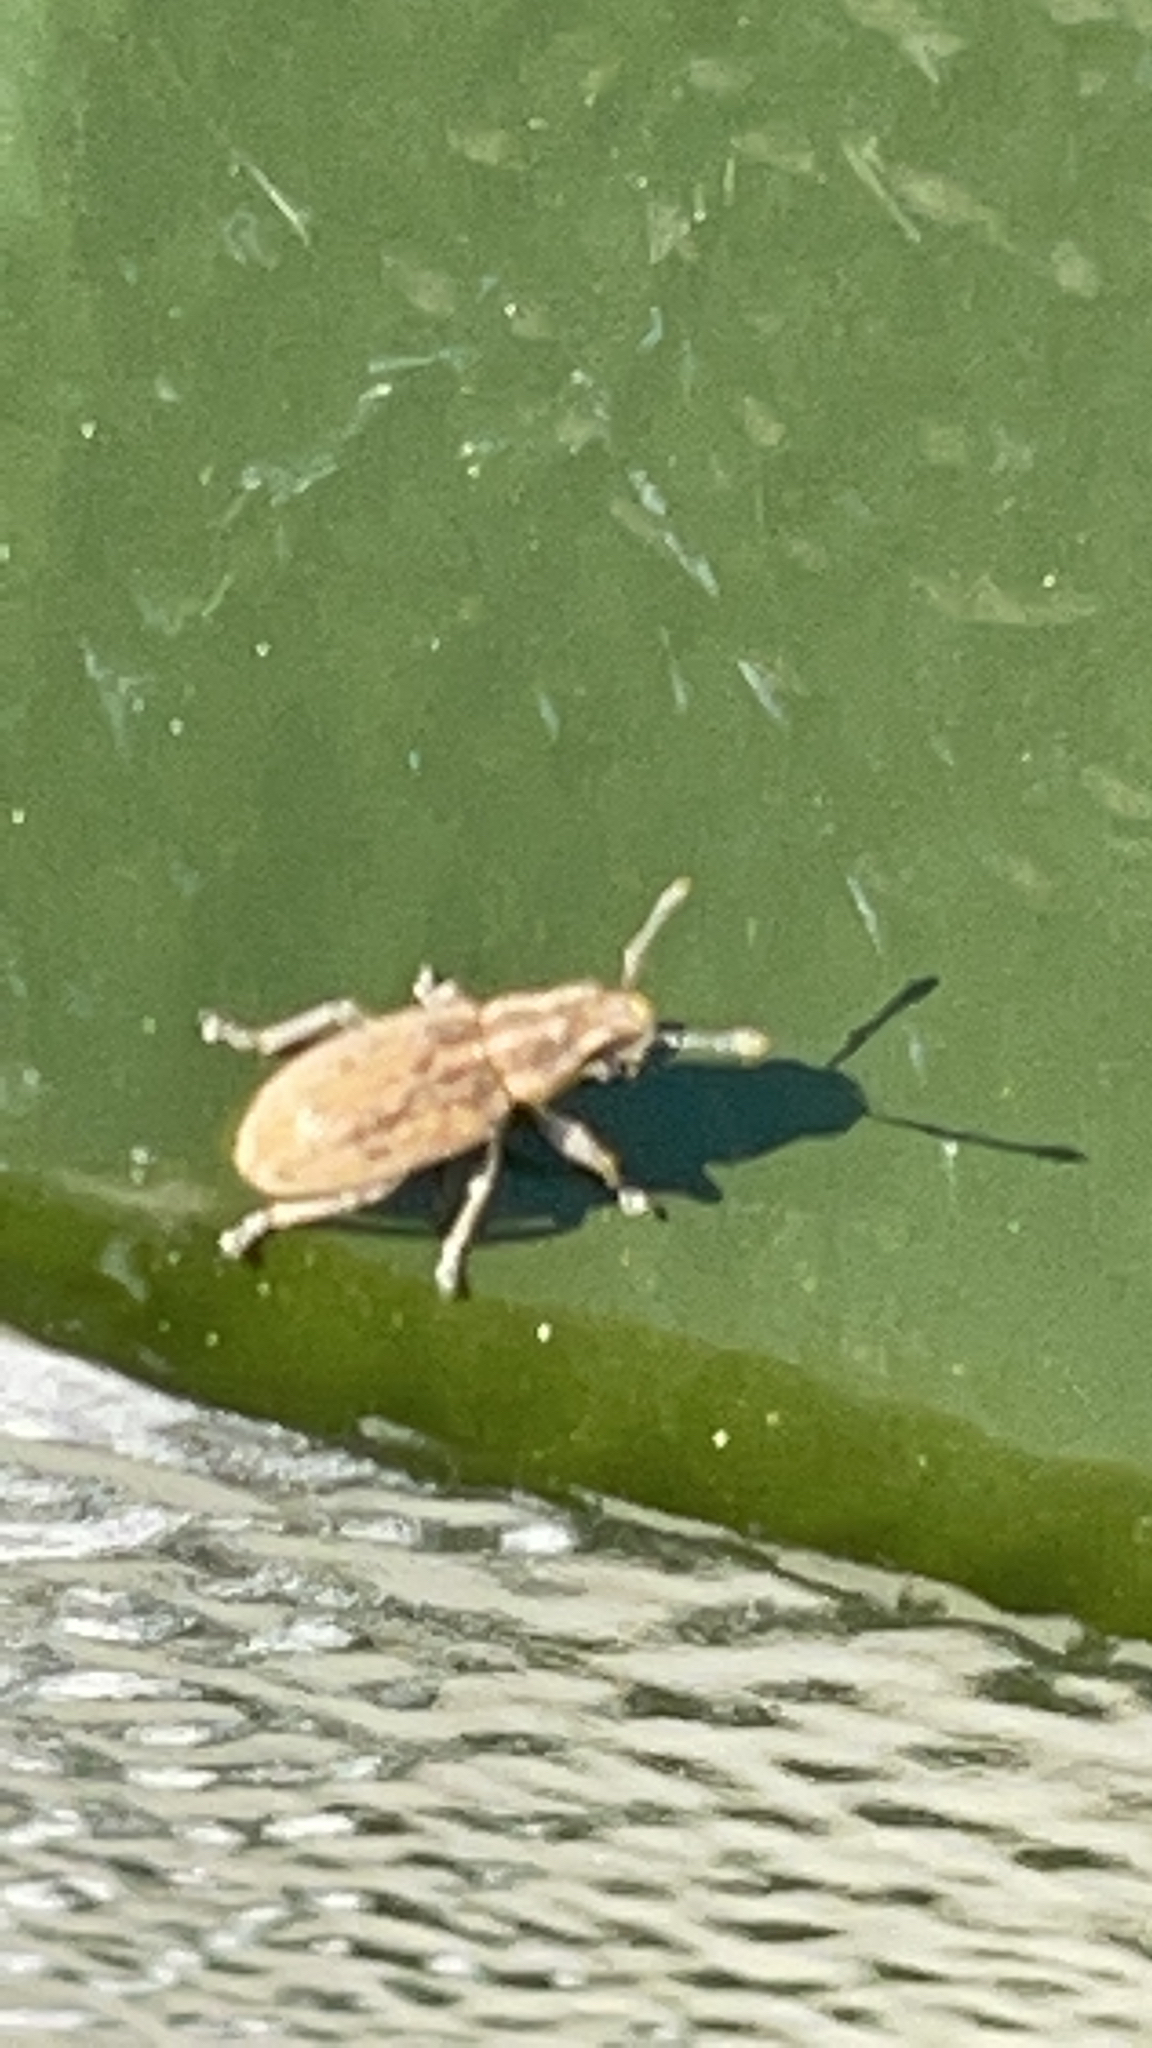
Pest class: pea_leaf_weevil